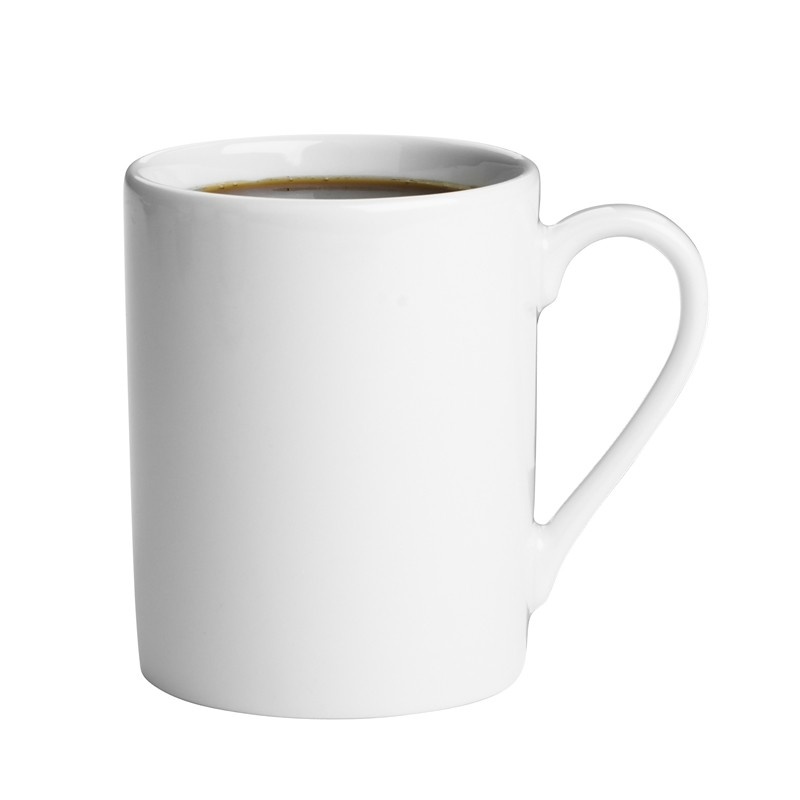
Aida Atelier krus 4 - super white - 4 stk / 28 cl
Aida Atelier krus 4 - super white - 4 stk / 28 cl - et kvalitetsprodukt med fokus på holdbarhed og funktionalitet. Hovedegenskab: Aida - Atelier Super White Krus 28 cl.
Brand: Aida
Category: Home & Garden > Kitchen & Dining > Tableware > Coffee Servers & Teapots